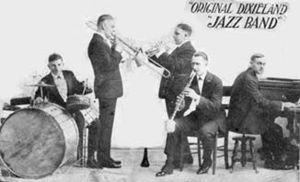
Antonio Sbarbaro, dit Tony Sbarbaro ou Tony Spargo, est un batteur et joueur de kazoo de jazz américain, né le 27 juin 1897 à La Nouvelle-Orléans et mort le 3 octobre 1963 à Forest Hill.